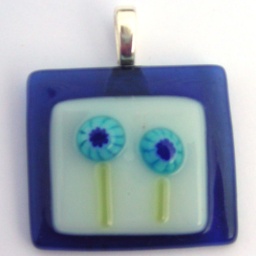
Sold in December 2008 - two blue fused glass flowers on a bit of white, on top of a purple field.